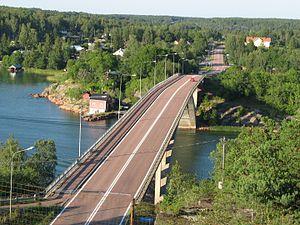
Le prix de la structure en béton de l'année est un prix décerné en Finlande pour récompenser une structure en béton majeure. Le prix est attribué depuis 1970 par l'association de l'industrie du béton.